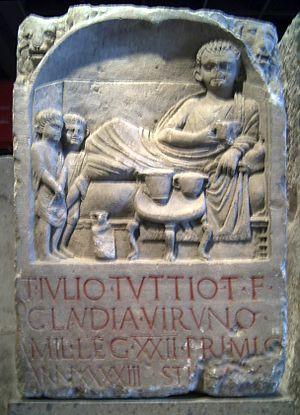
Dans la Rome antique, la citoyenneté romaine offre des droits étendus et fondamentaux. L'ensemble de ces droits forme le droit de cité romain. À l'origine, le droit de cité, c’est-à-dire la reconnaissance de la citoyenneté, est réservé aux hommes libres inscrits dans les tribus de la ville de Rome et de son territoire limitrophe. En -89, il est étendu à tous les hommes libres d'Italie ; trois siècles après, en 212, il est accordé à tous les hommes libres de l'Empire romain. L'extension de la citoyenneté fut un puissant vecteur d'attraction de la Rome antique.